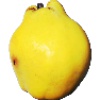
Label: Quince 1